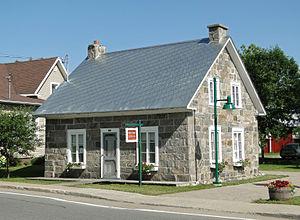
Maison Dupont (1871) à Saint-Narcisse, Québec, Canada Español: Casa Dupont (1871) en Saint-Narcisse, Quebec, Canada
Saint-Narcisse est une municipalité de paroisse du Québec, Canada, située dans la municipalité régionale de comté des Chenaux, dans la région administrative de la Mauricie. Elle est située sur la rive nord du fleuve Saint-Laurent, à une trentaine de kilomètres du centre-ville de Trois-Rivières.
La maison Dupont est une résidence rurale construite en pierres située au 351, rue Principale à Saint-Narcisse. La maison a été citée immeuble patrimonial en 2004.
Cette liste recense les biens du patrimoine immobilier de la Mauricie inscrits au répertoire du patrimoine culturel du Québec. Cette liste est divisées par municipalité régionale de comté géographique.